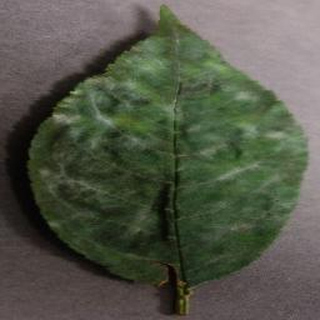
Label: cherry_powdery_mildew